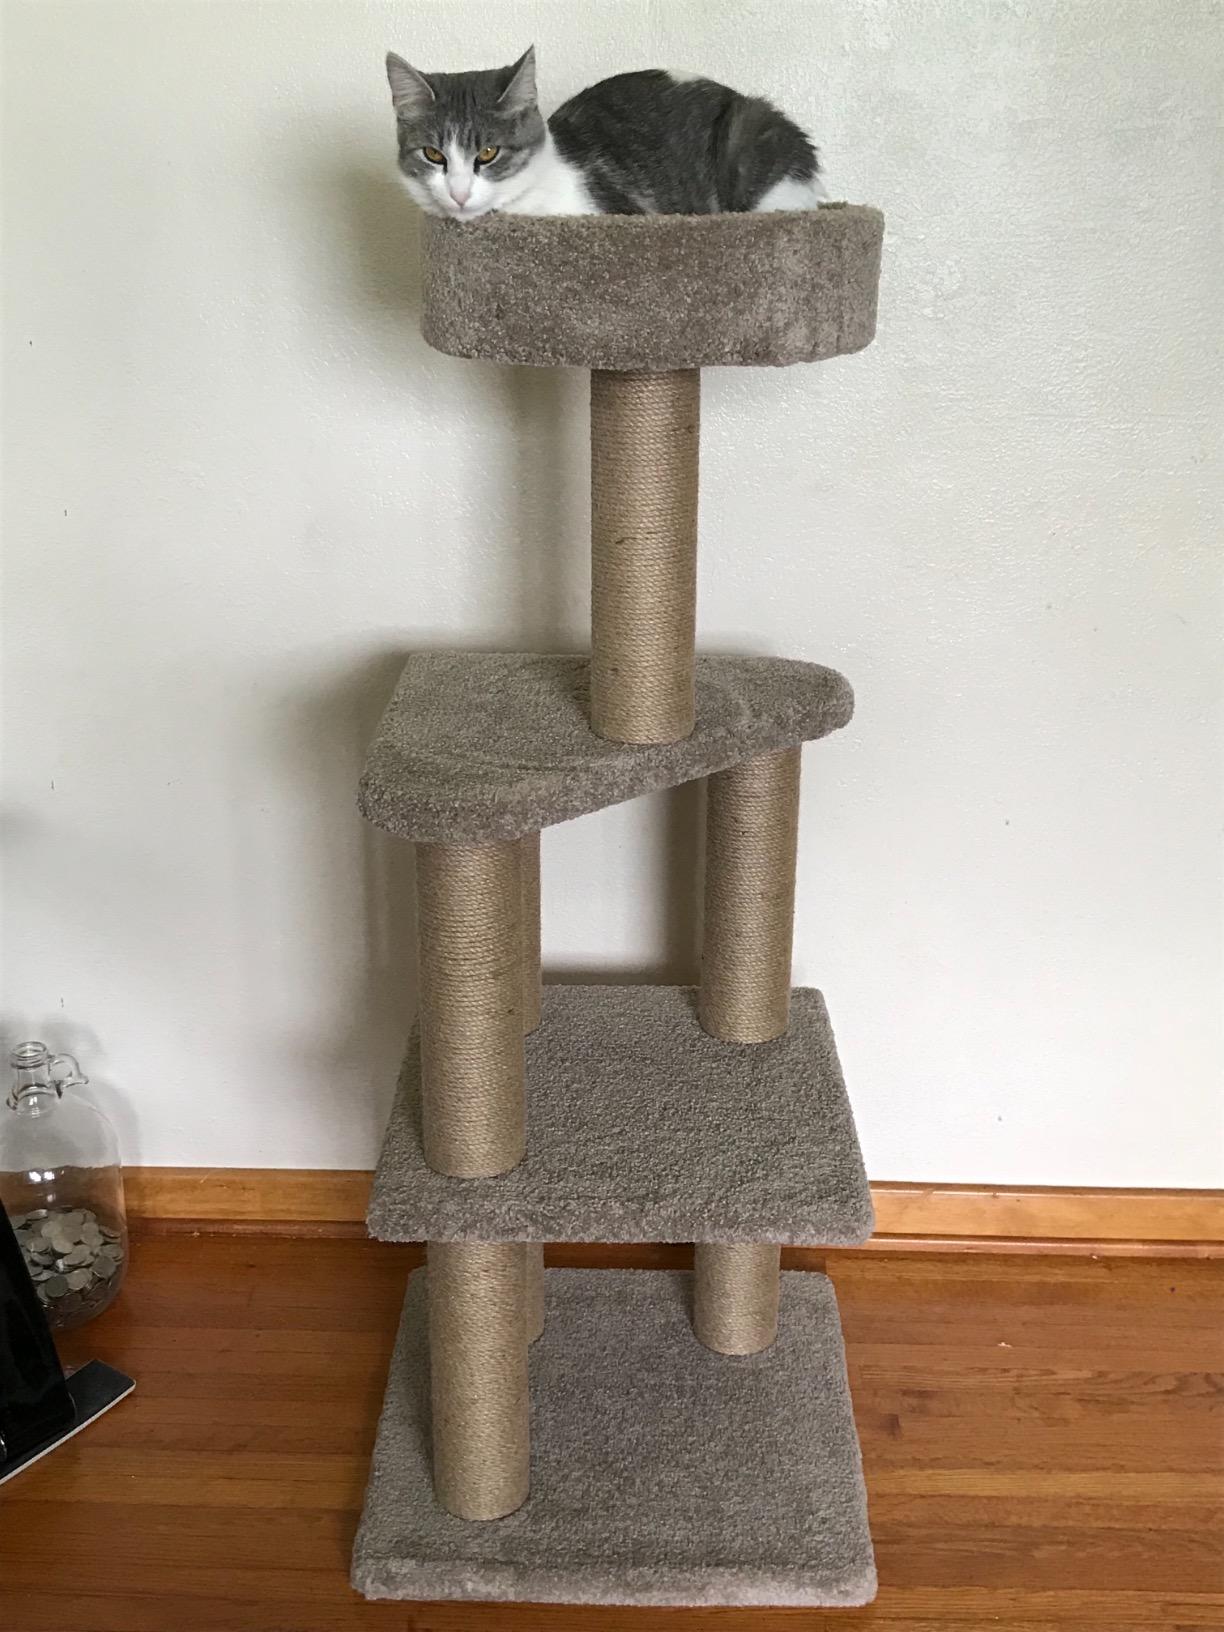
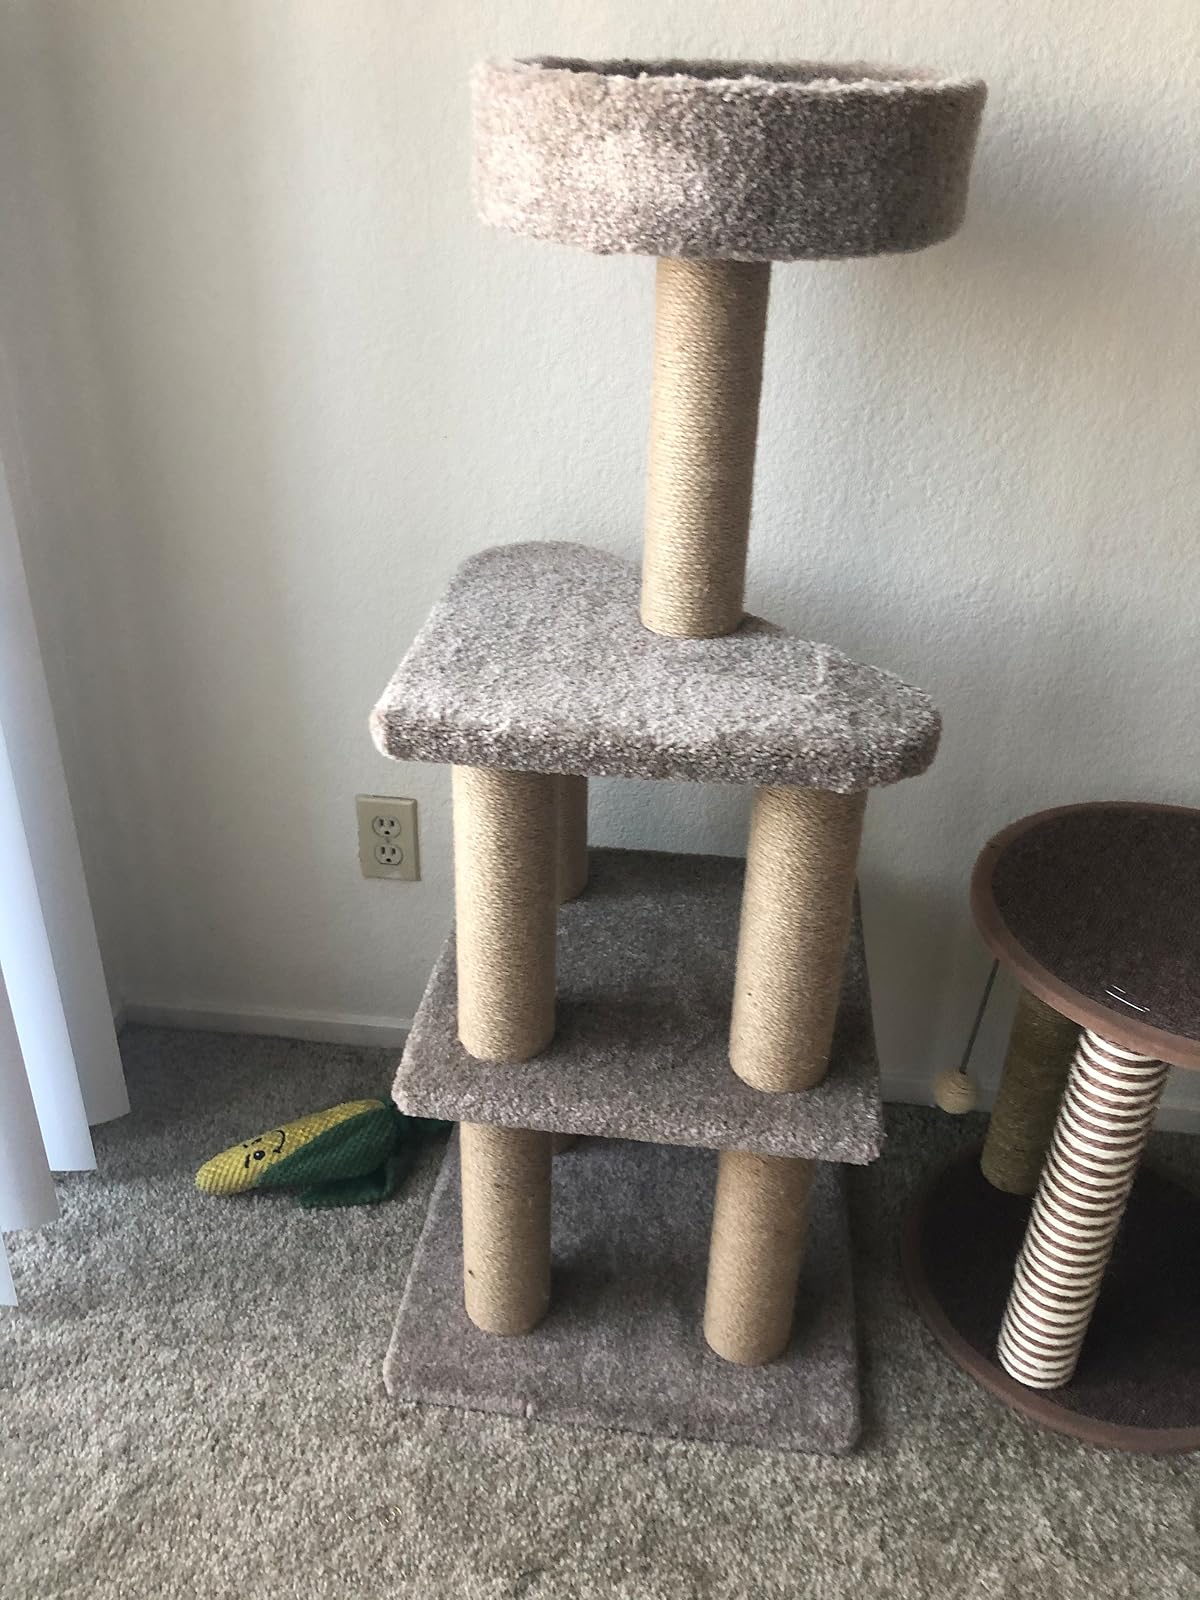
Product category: items_cat tree
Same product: yes